Falkland Islands sovereignty dispute

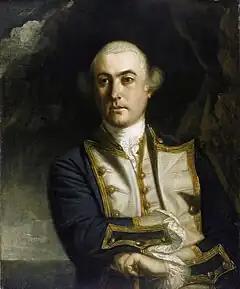
British Royal Naval Captain John Byron

However, in 1774, economic pressures leading up to the American Revolutionary War forced Great Britain to withdraw from the Falklands along with many of its other overseas settlements. They left behind a plaque and flag at Port Egmont asserting British sovereignty over the islands. This left Spain in de facto control, with the British maintaining they had the rights to return at any time. In 1777, Governor Ramon de Carassa was ordered to destroy the remains at Port Egmont. The British plaque was removed and sent to Buenos Aires. Spain ruled the islands from 1774 until 1811 from Port Soledad as part of the Viceroyalty of the Río de la Plata. In this period, 18 Spanish governors were appointed to rule the islands. Spanish troops remained until 1811, when Governor Pablo Guillen Martinez was called back to Montevideo as the revolutionary forces spread through the continent. As the Spanish government withdrew, he left behind a plaque claiming sovereignty for Spain.